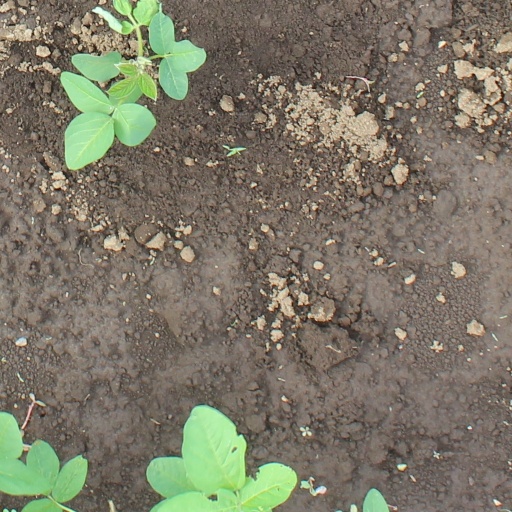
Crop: soybean